Mary Monica Pulver Kuhfeld

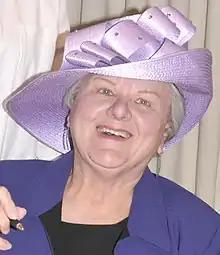
Monica Ferris at a 2012 book signing.

Prolific author of several series of mysteries as Monica Ferris, Mary Monica Pulver, Margaret Frazer, Ellen and Mary Kuhfeld. The latest in Monica Ferris' Needlecraft Mysteries, "Knit Your Own Murder", was published in 2016.